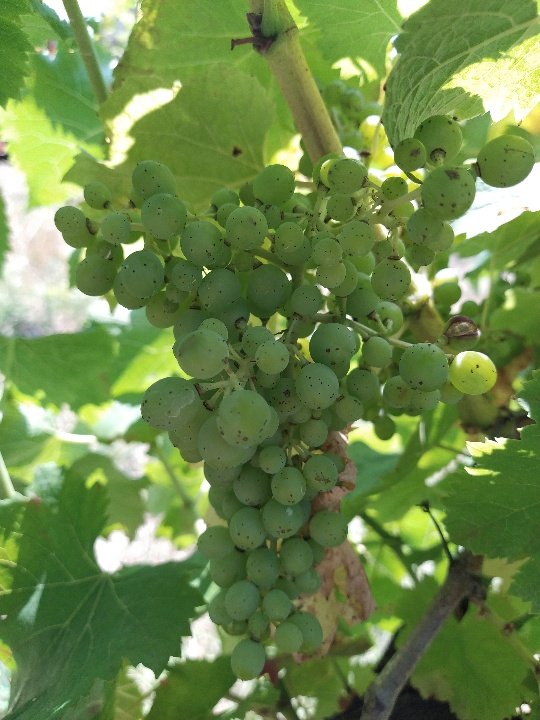
Berries visible: 81
Grape clusters: 1